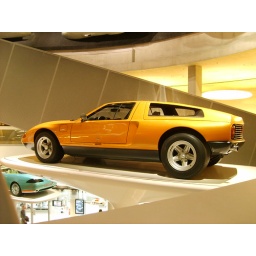
One person has given a blank cheque for this car in 1965